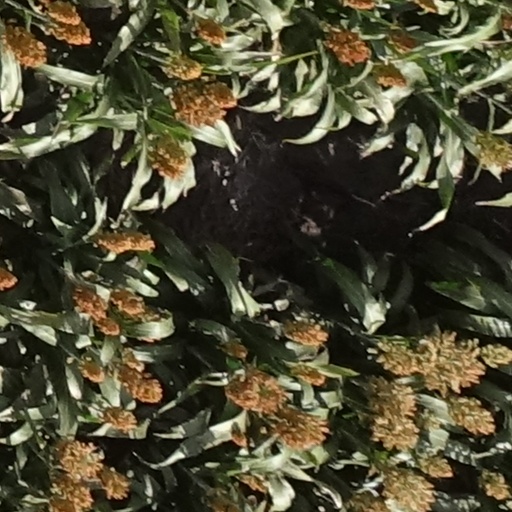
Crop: sorghum